Poverty in the United States

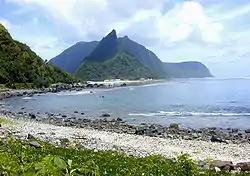
View of Ofu-Olosega in the Manu'a District, American Samoa

The issue of understating poverty is especially pressing in states with both a high cost of living and a high poverty rate such as California where the median home price in 2006 was $564,430. In the Monterey area, where the low-pay industry of agriculture is the largest sector in the economy and the majority of the population lacks a college education, the median home price was $723,790, requiring an upper middle class income only earned by roughly 20% of all households in the county. Such fluctuations in local markets are, however, not considered in the federal poverty threshold and may leave many who live in poverty-like conditions out of the total number of households classified as poor.